Irgenhausen Castrum

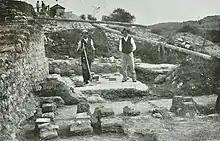
Excavations in 1907 showing the "hypocaustum" of the "villa rustica", with the castle wall to the left

For the dating of the fort there are two theories: the first assumes that the fort was built at the time of the Emperor Diocletian around AD 294–295. The other theory, based on the Roman coins found inside the castrum, dated the construction from 364 to 375, in the era of the Emperor Valentinian II. As early as AD 400 the castrum was evacuated and destroyed by Alamanni invaders.